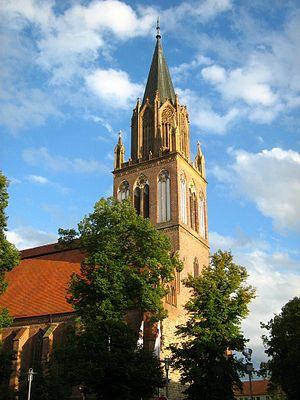
Neubrandenbourg ou Neubrandebourg est une ville située en Mecklembourg-Poméranie-Occidentale, au nord de Berlin en Allemagne. Elle est le chef-lieu de l'arrondissement du Plateau des lacs mecklembourgeois.